KK Mladost Zemun

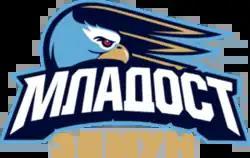
Alternate logo

Košarkaški klub Mladost, commonly referred to as KK Mladost Zemun or as Mladost Maxbet due to sponsorship reasons, is a men's professional basketball club based in Zemun, near Belgrade, Serbia. They are currently competing in the Basketball League of Serbia.